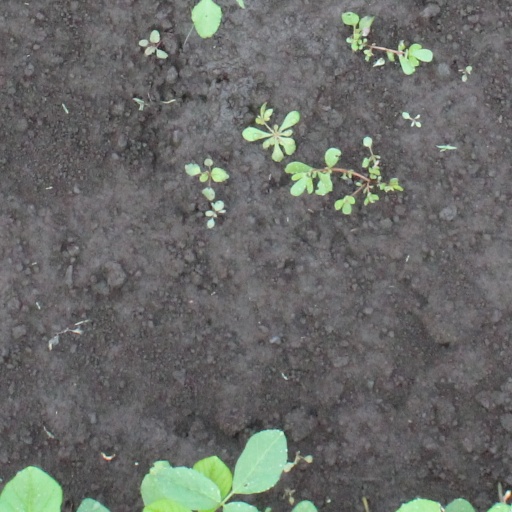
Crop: soybean